Alojs Andritzki

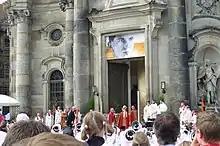
Beatification in Dresden 2011

The beatification process opened in a diocesan process that spanned from 1 July 1998 until its closure sometime later on 22 March 2001. Pope Benedict XVI confirmed on 10 December 2010 that Andritzki was killed "in odium fidei" ("in hatred of the faith") and therefore approved his beatification. Cardinal Angelo Amato presided over it on the pope's behalf on 13 June 2011 in Dresden with around 11,000 people in attendance including the Bishop of Dresden-Meissen, Joachim Reinelt, and the Saxony State Premier Stanislaw Tillich.